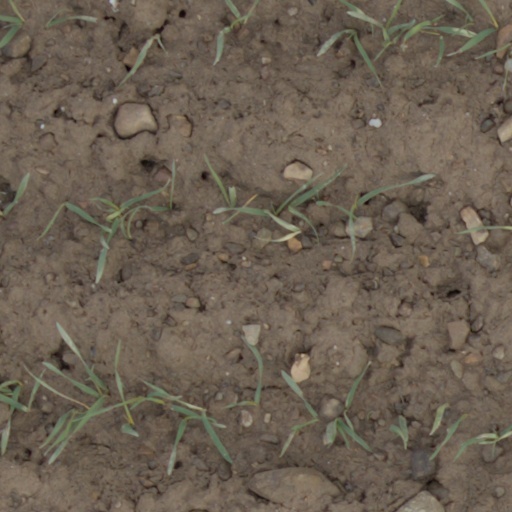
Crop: wheat